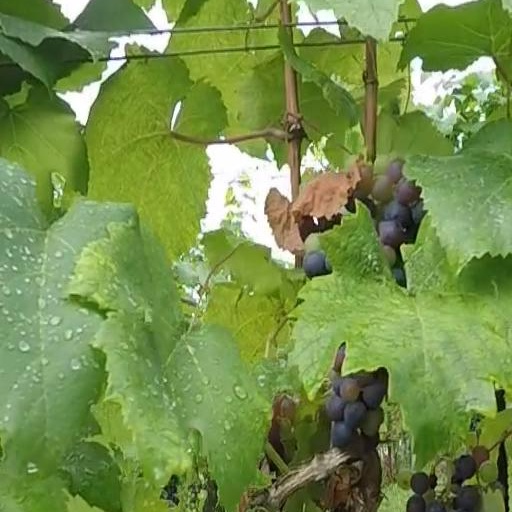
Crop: grape